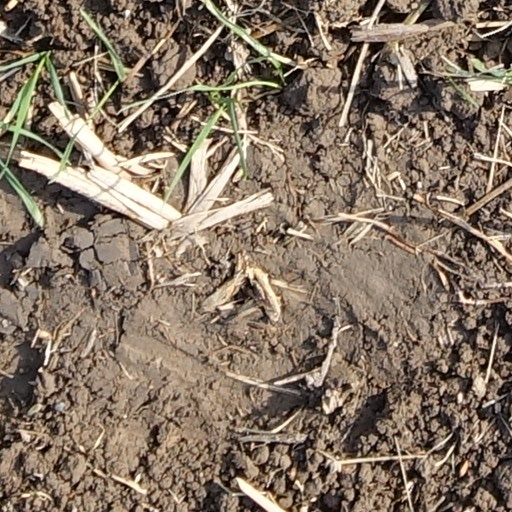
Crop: wheat